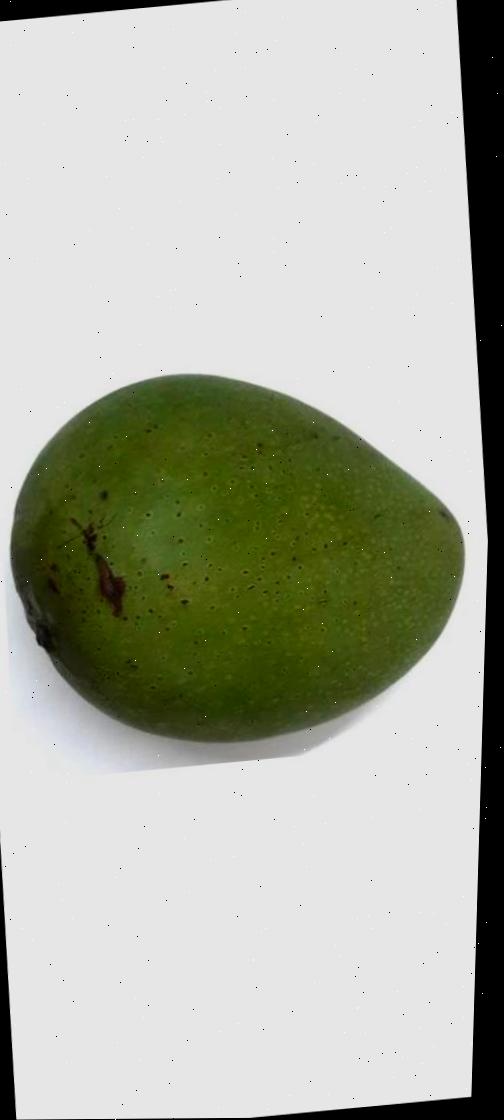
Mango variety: Ashshina Zhinuk